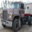
Label: truck